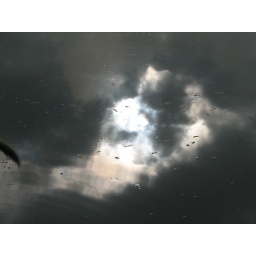
sun &amp;amp; clouds reflected in lake